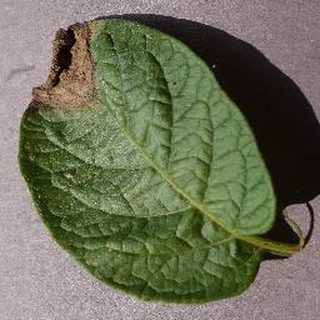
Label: potato_late_blight